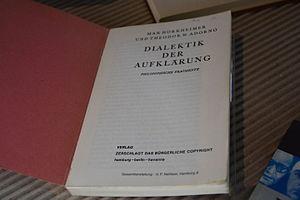
Dialektik der Aufklärung de Theodor W. Adorno et Max Horkheimer est l'un des principaux témoignages de la philosophie du XXᵉ siècle et l'ouvrage le plus représentatif de la Théorie critique engagée par l’École de Francfort.